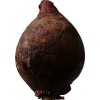
Label: red_onion